Tholaria

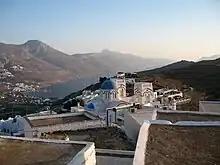
Village of Tholaria (Aigiali bay)

Tholaria is a small village on the Greek island of Amorgos, situated on the hill, 3.5 kilometres north of the port of Ormos Aigialis.